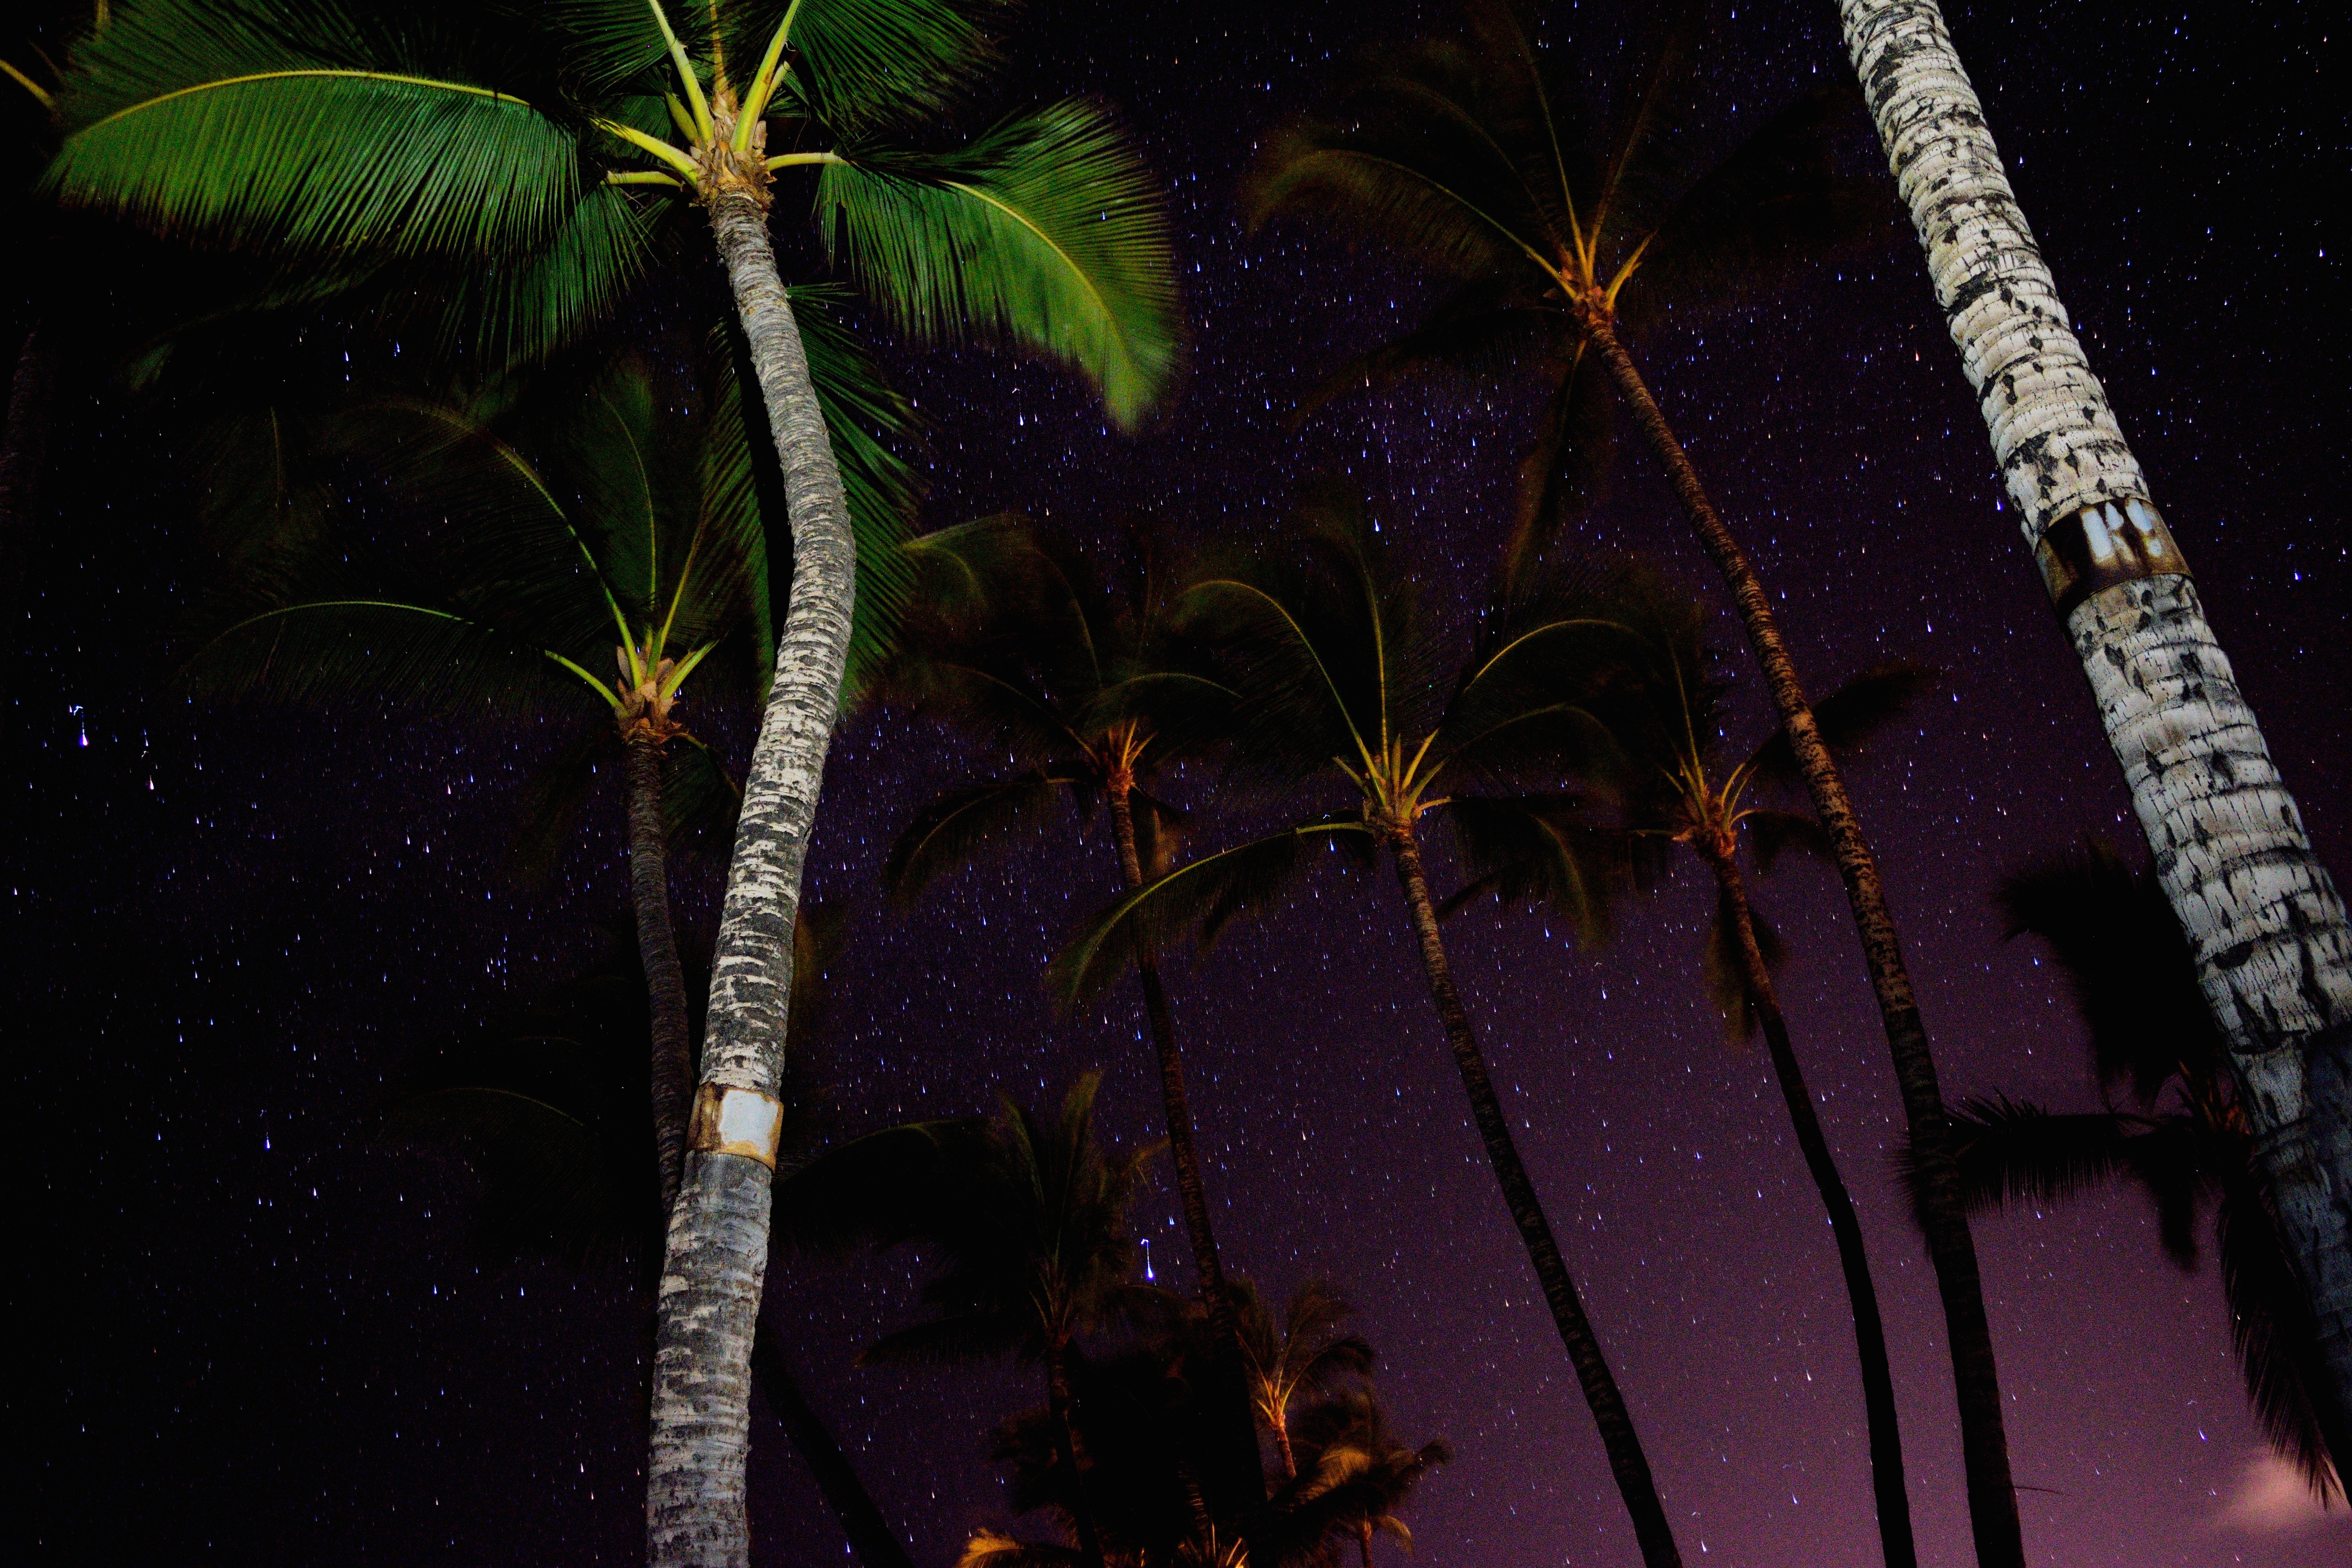
tree, light, night, sunlight, leaf, flower, reflection, darkness, screenshot, macro photography, computer wallpaper